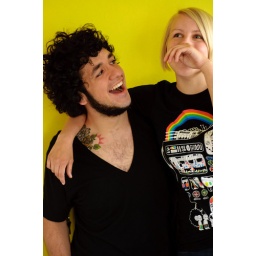
They are cute. Taken in front of my newly painted bedroom wall on a sunny afternoon. . .